Georg Wilhelm Timm

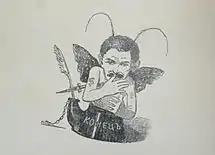
Self-caricature from the endpaper of a book.

His father, Friedrich Gottfried Timm (1779-1848), was the mayor of Riga. His sister, Emilie, married the painter Karl Bryullov in 1839. His first art studies were in Riga, then he went to Saint Petersburg, where he enrolled as a "foreign student" at the Imperial Academy of Arts. His primary instructor there was the battle painter, Alexander Sauerweid.